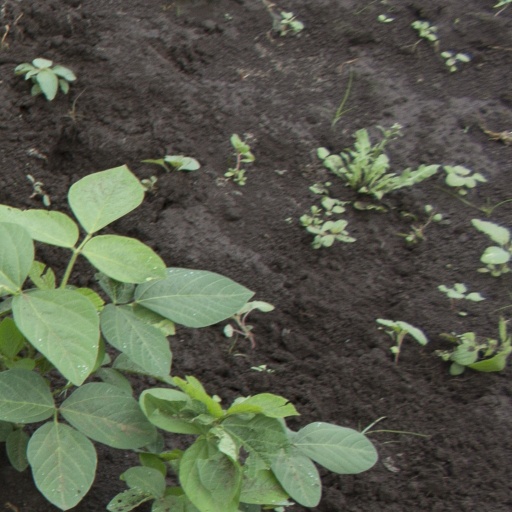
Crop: soybean